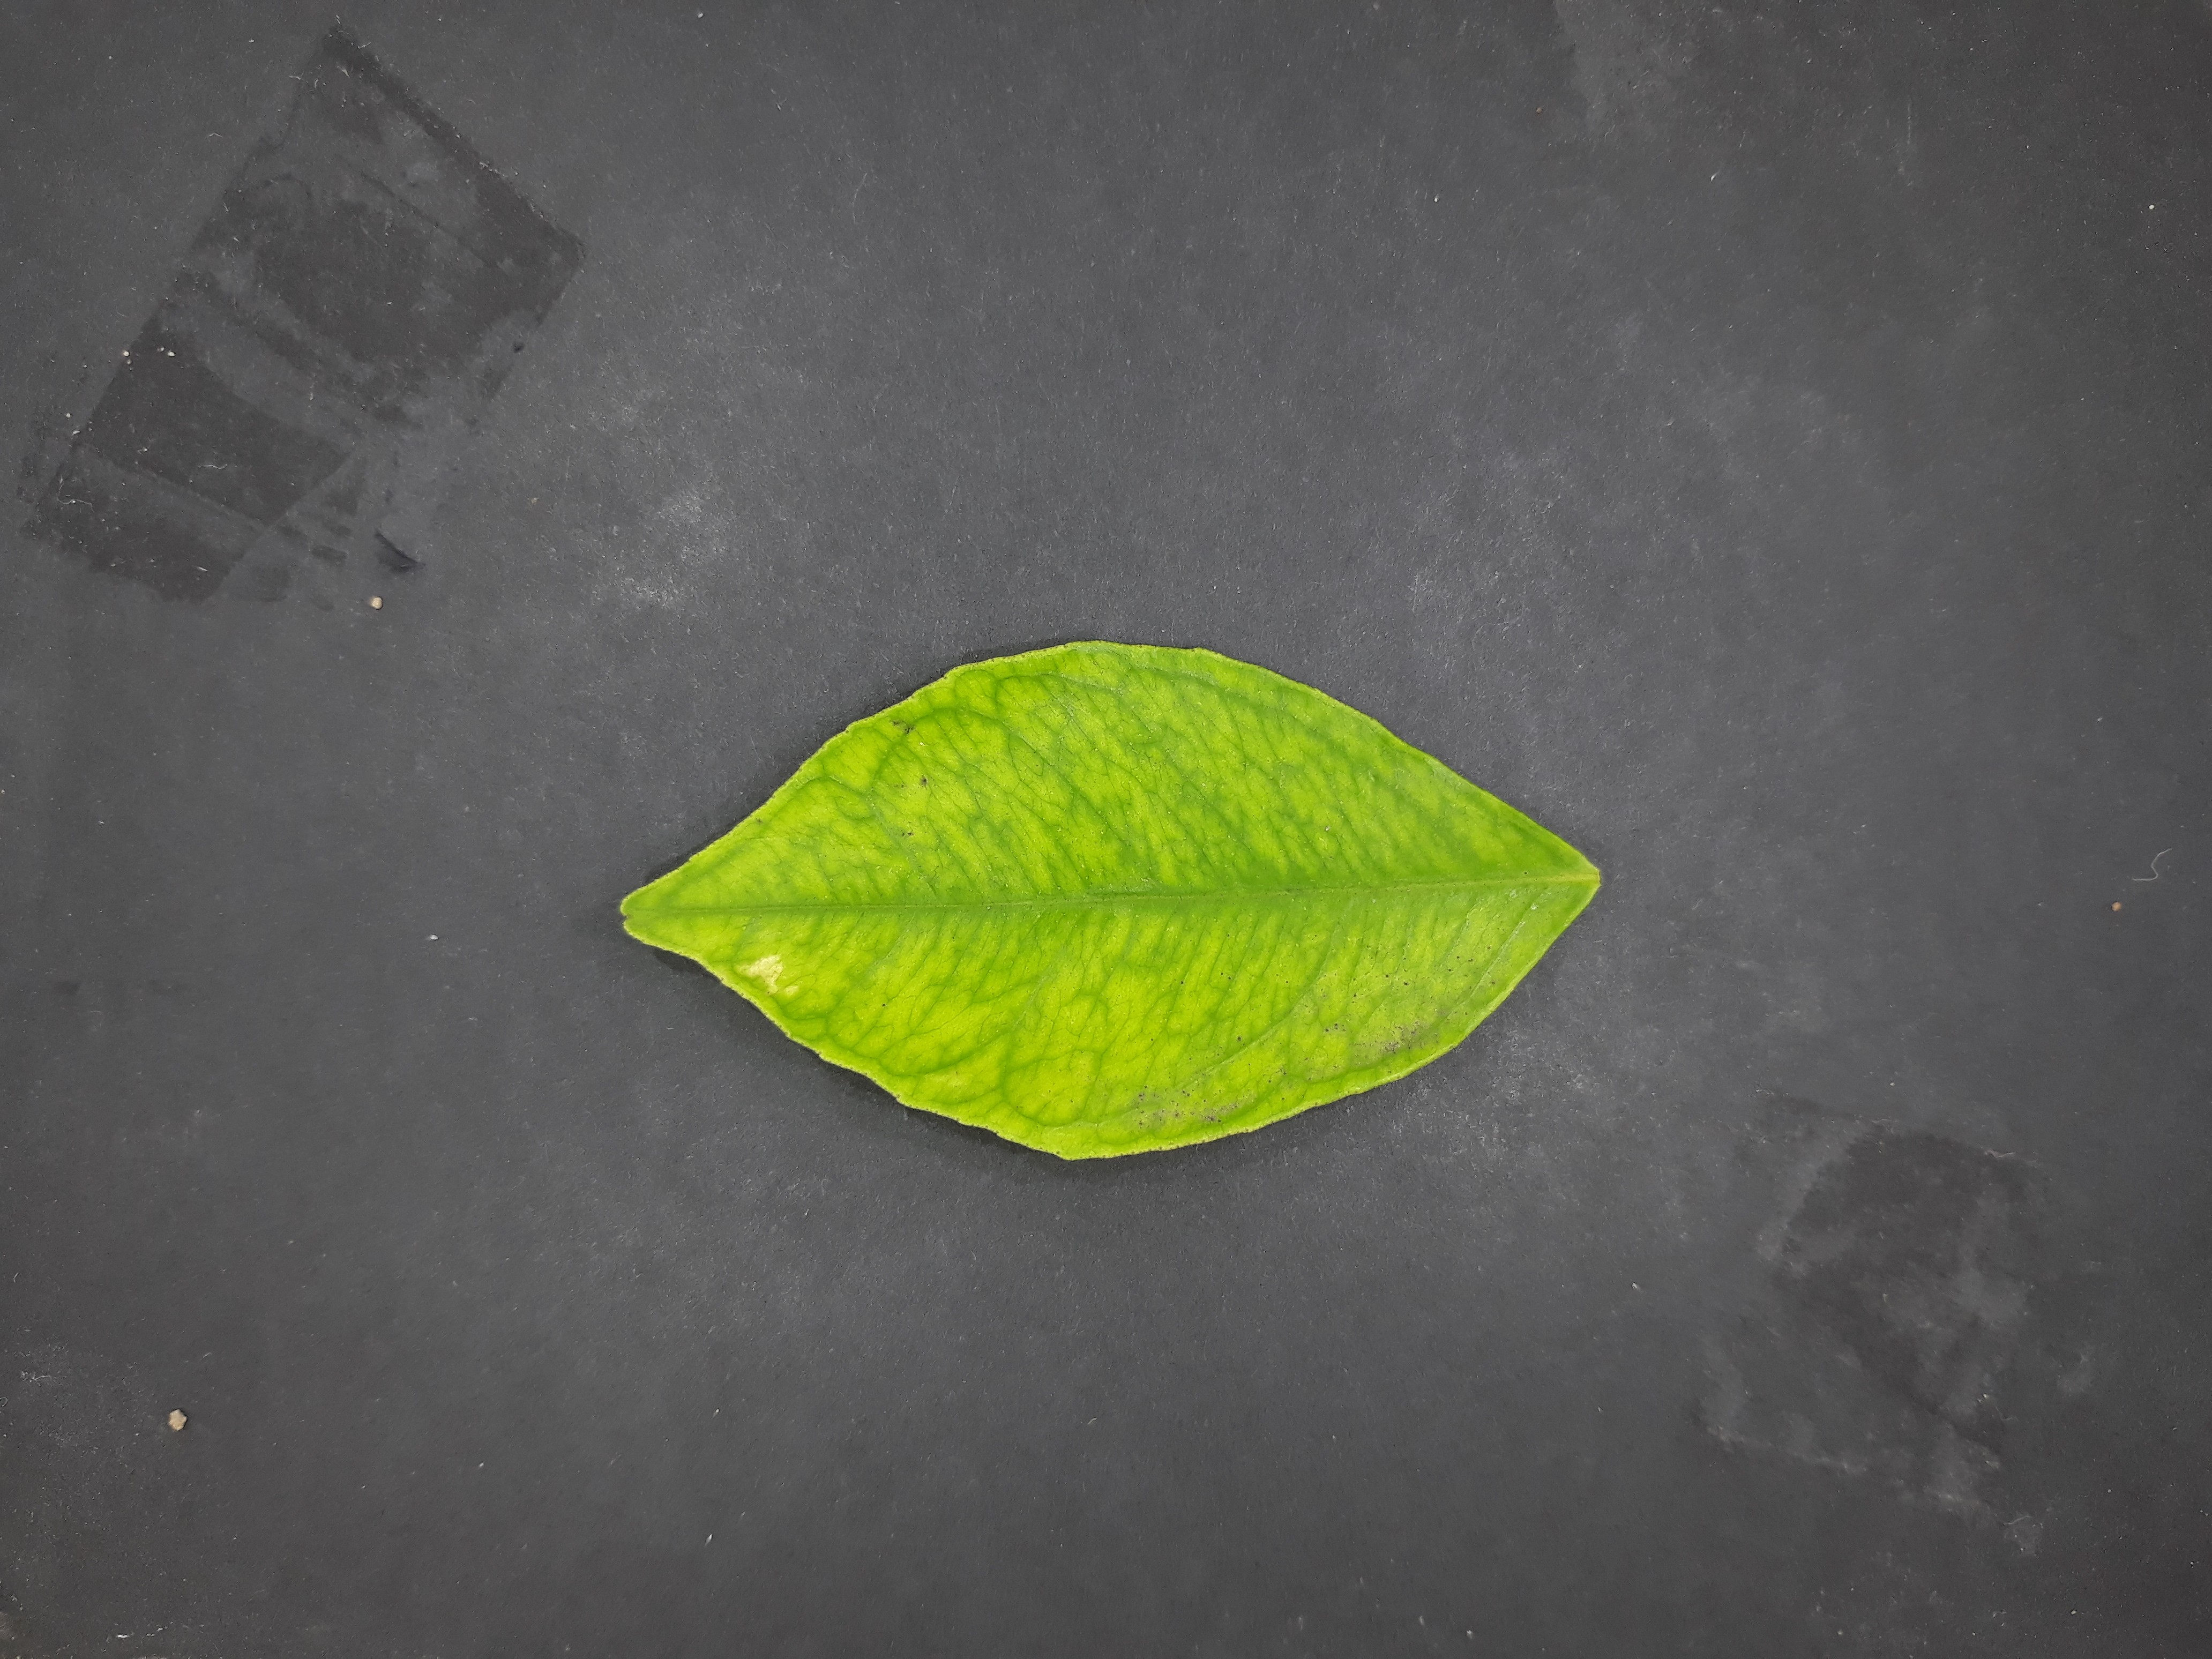
Label: Iron deficiency (Fe)